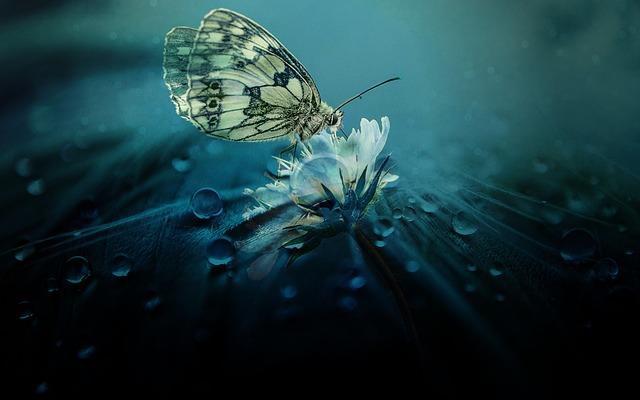
butterfly